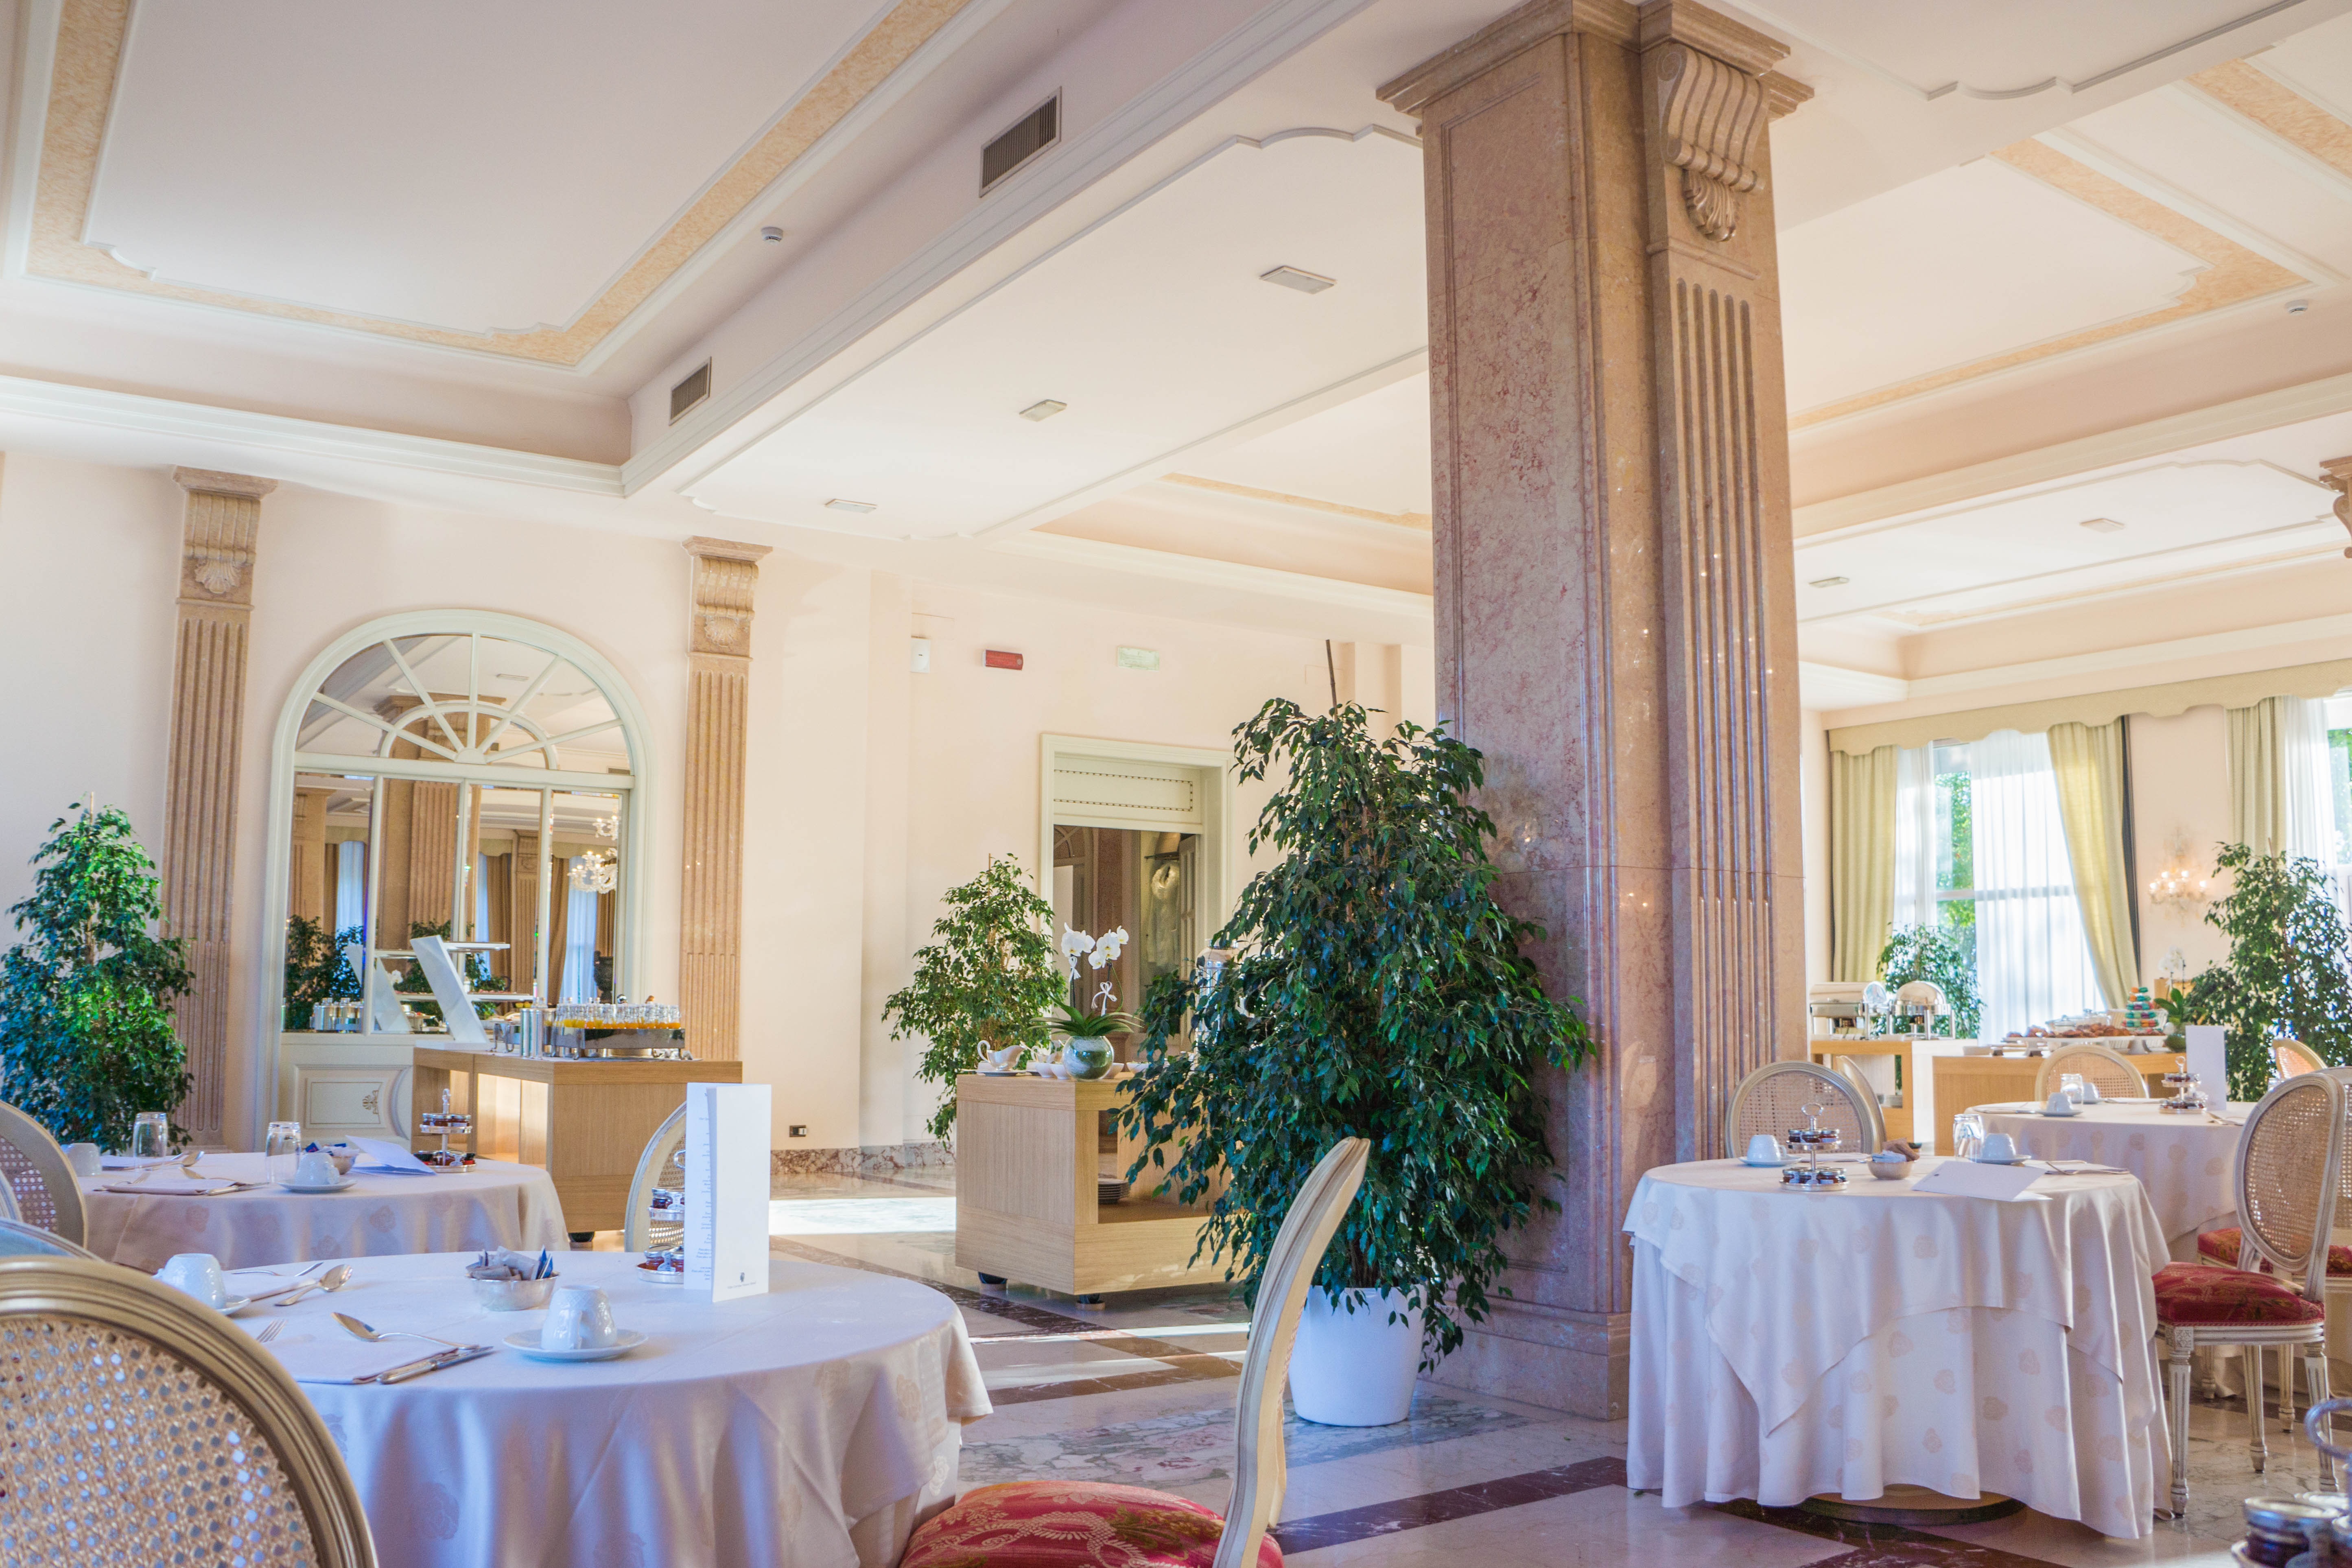
architecture, villa, mansion, interior, restaurant, home, decoration, meal, food, italy, property, drink, living room, furniture, room, eat, decor, interior design, eating, luxury, design, ornate, hotel, dining, culture, history, ballroom, estate, elegance, real estate, dining room, lake garda, sirmione, restaurant interior, villa cortine palace, breakfast room, function hall